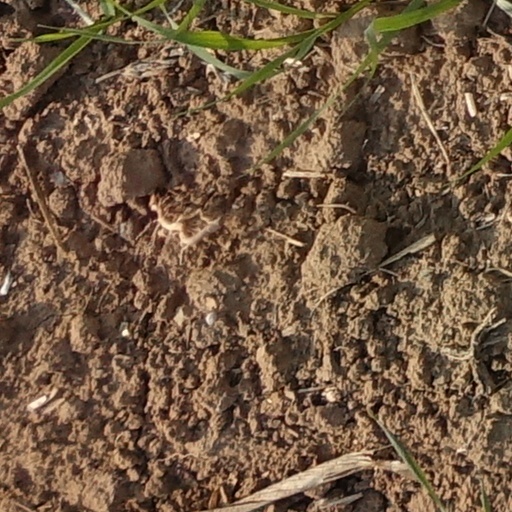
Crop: wheat